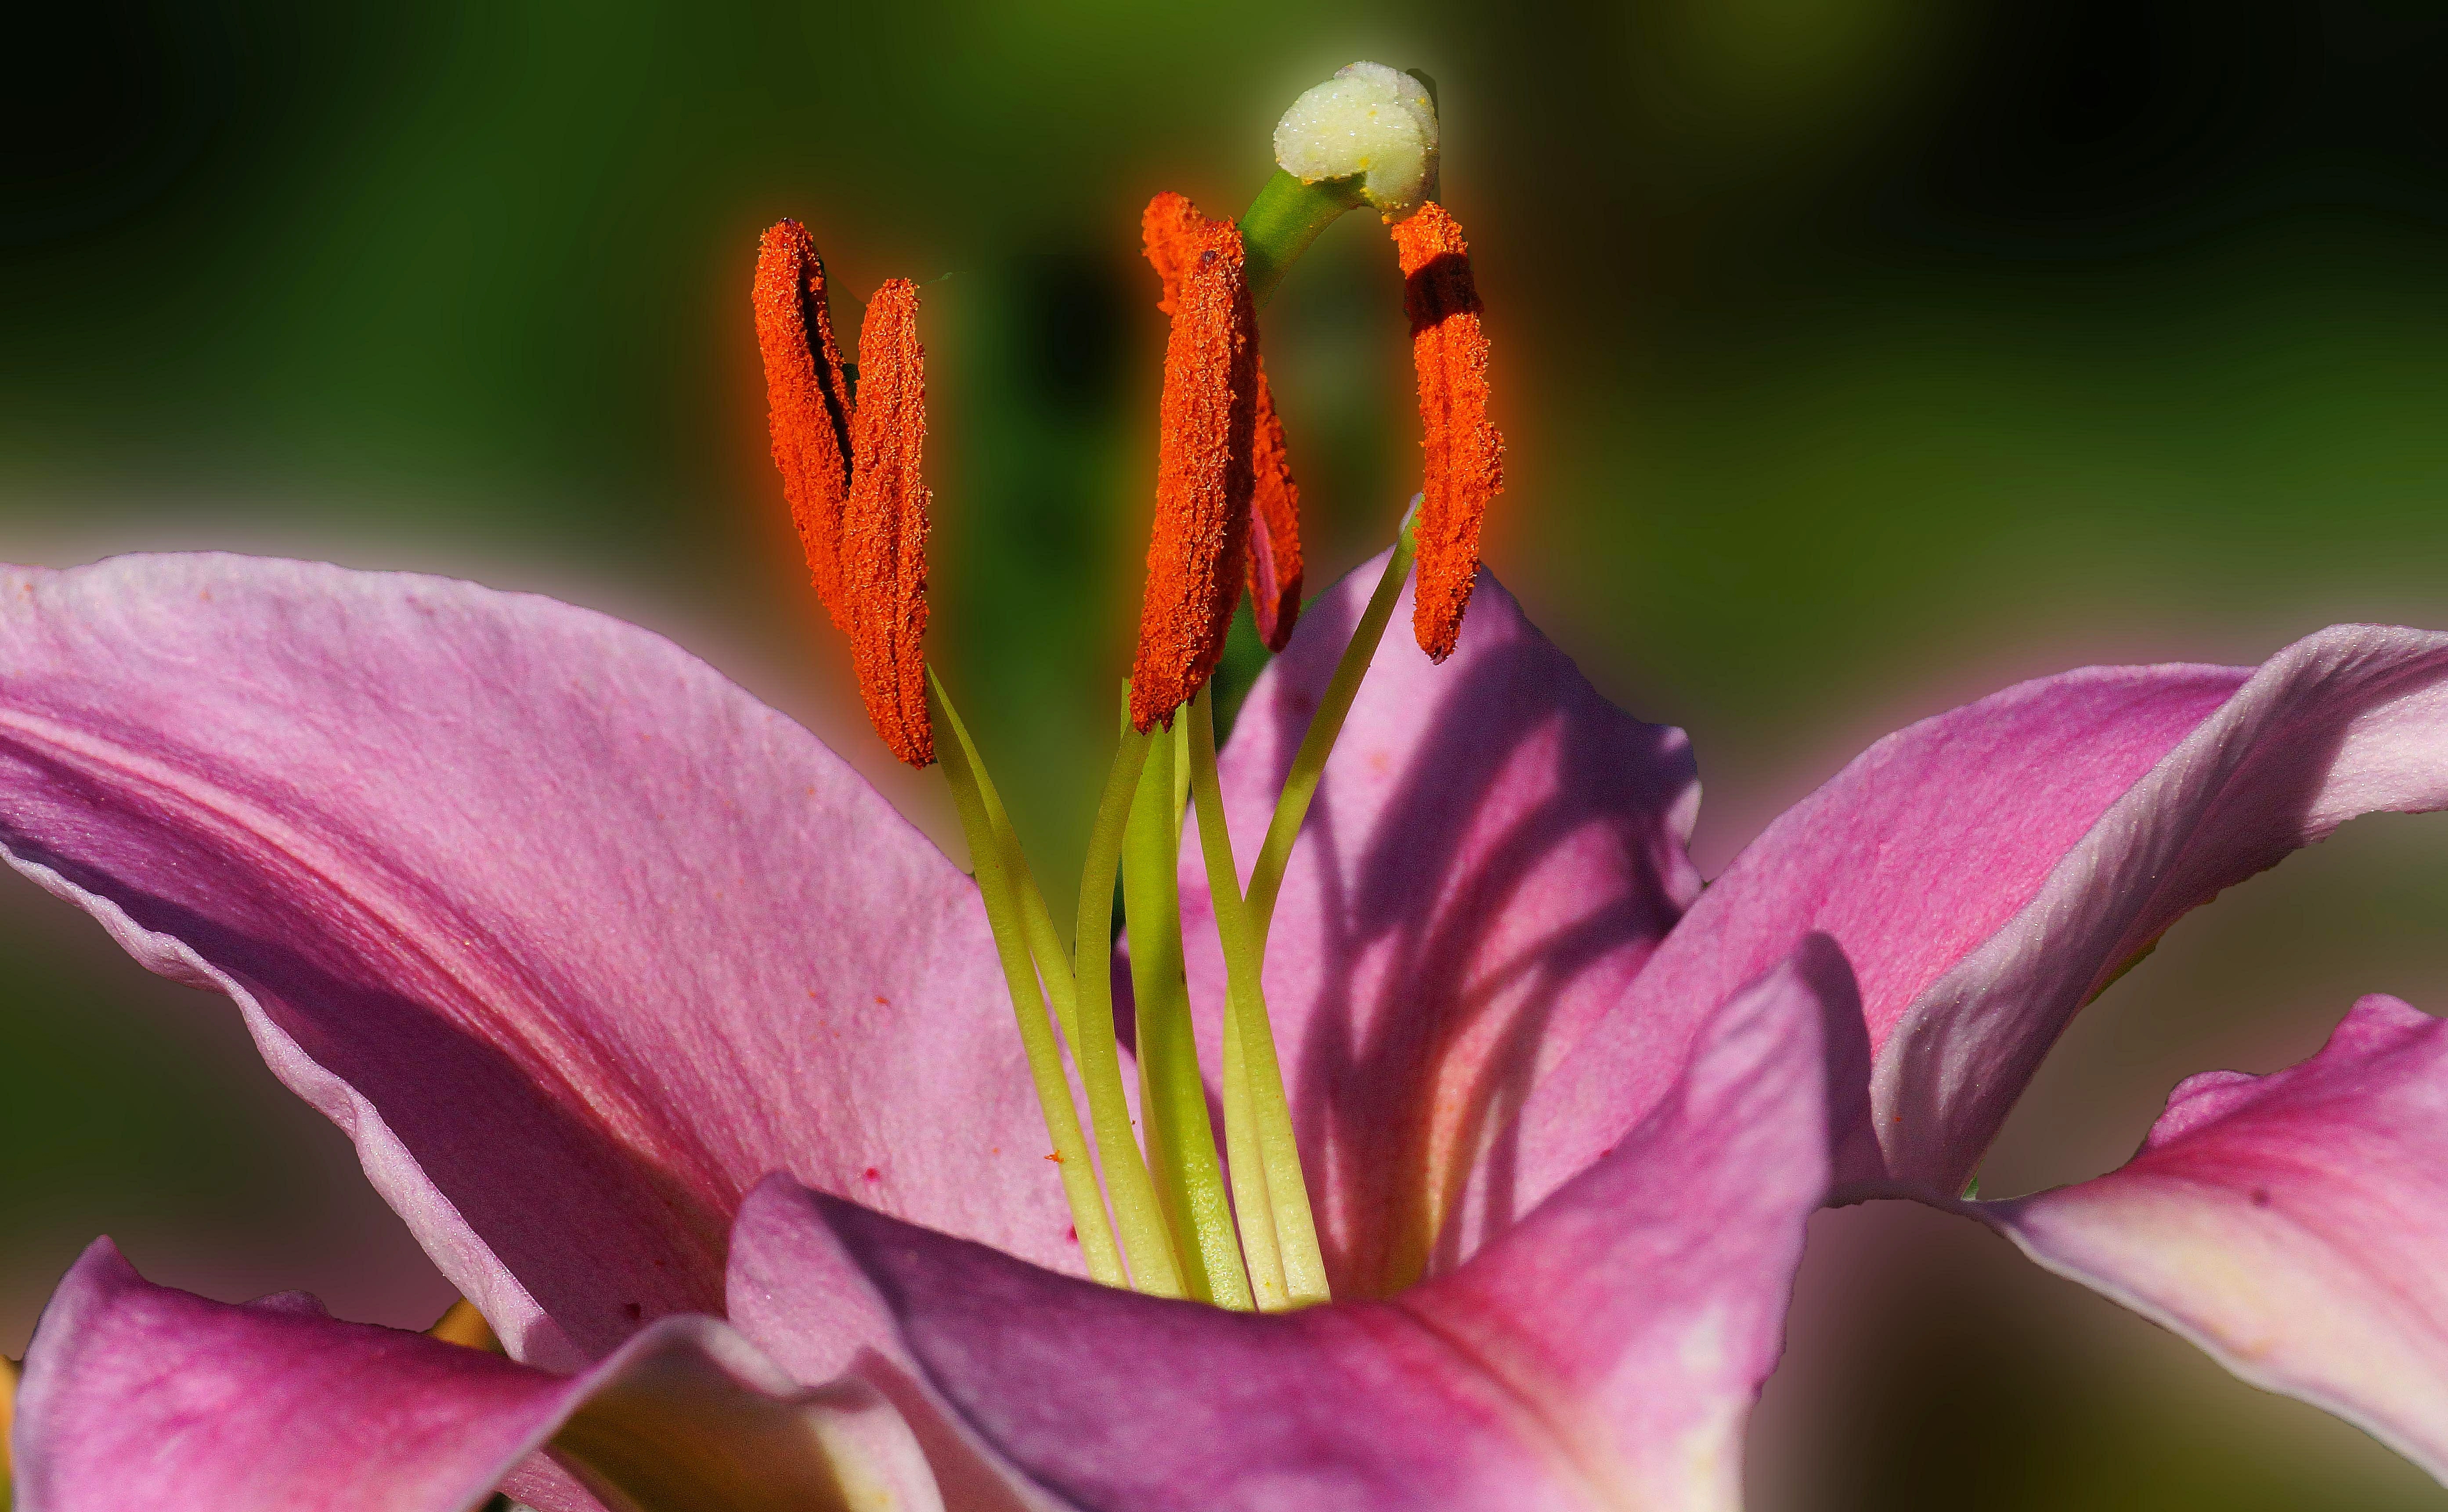
nature, blossom, plant, photography, flower, petal, photo, macro, botany, flora, wildflower, flowers, close up, naturaleza, flores, lily, a77, g, ggl1, gaby1, xovesphoto, xelodegalicia, sonya77v, sonyslta77v, macro photography, gabrielcoru a, flowering plant, plant stem, land plant